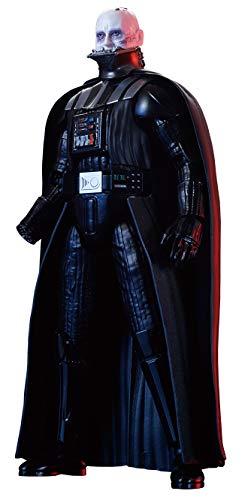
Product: Bandai Hobby Star Wars 1/12 Darth Vader (Return of the Jedi Ver.) "Star Wars" Model Kit
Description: Alternate right arm with the hand cut off to reflect the fierce fight with Luke Skywalker.
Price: $22.27
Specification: ProductDimensions:3x3x6inches|ItemWeight:14.9ounces|ShippingWeight:14.9ounces(Viewshippingratesandpolicies)|ASIN:B07GWHF991|Itemmodelnumber:-|Manufacturerrecommendedage:13yearsandup